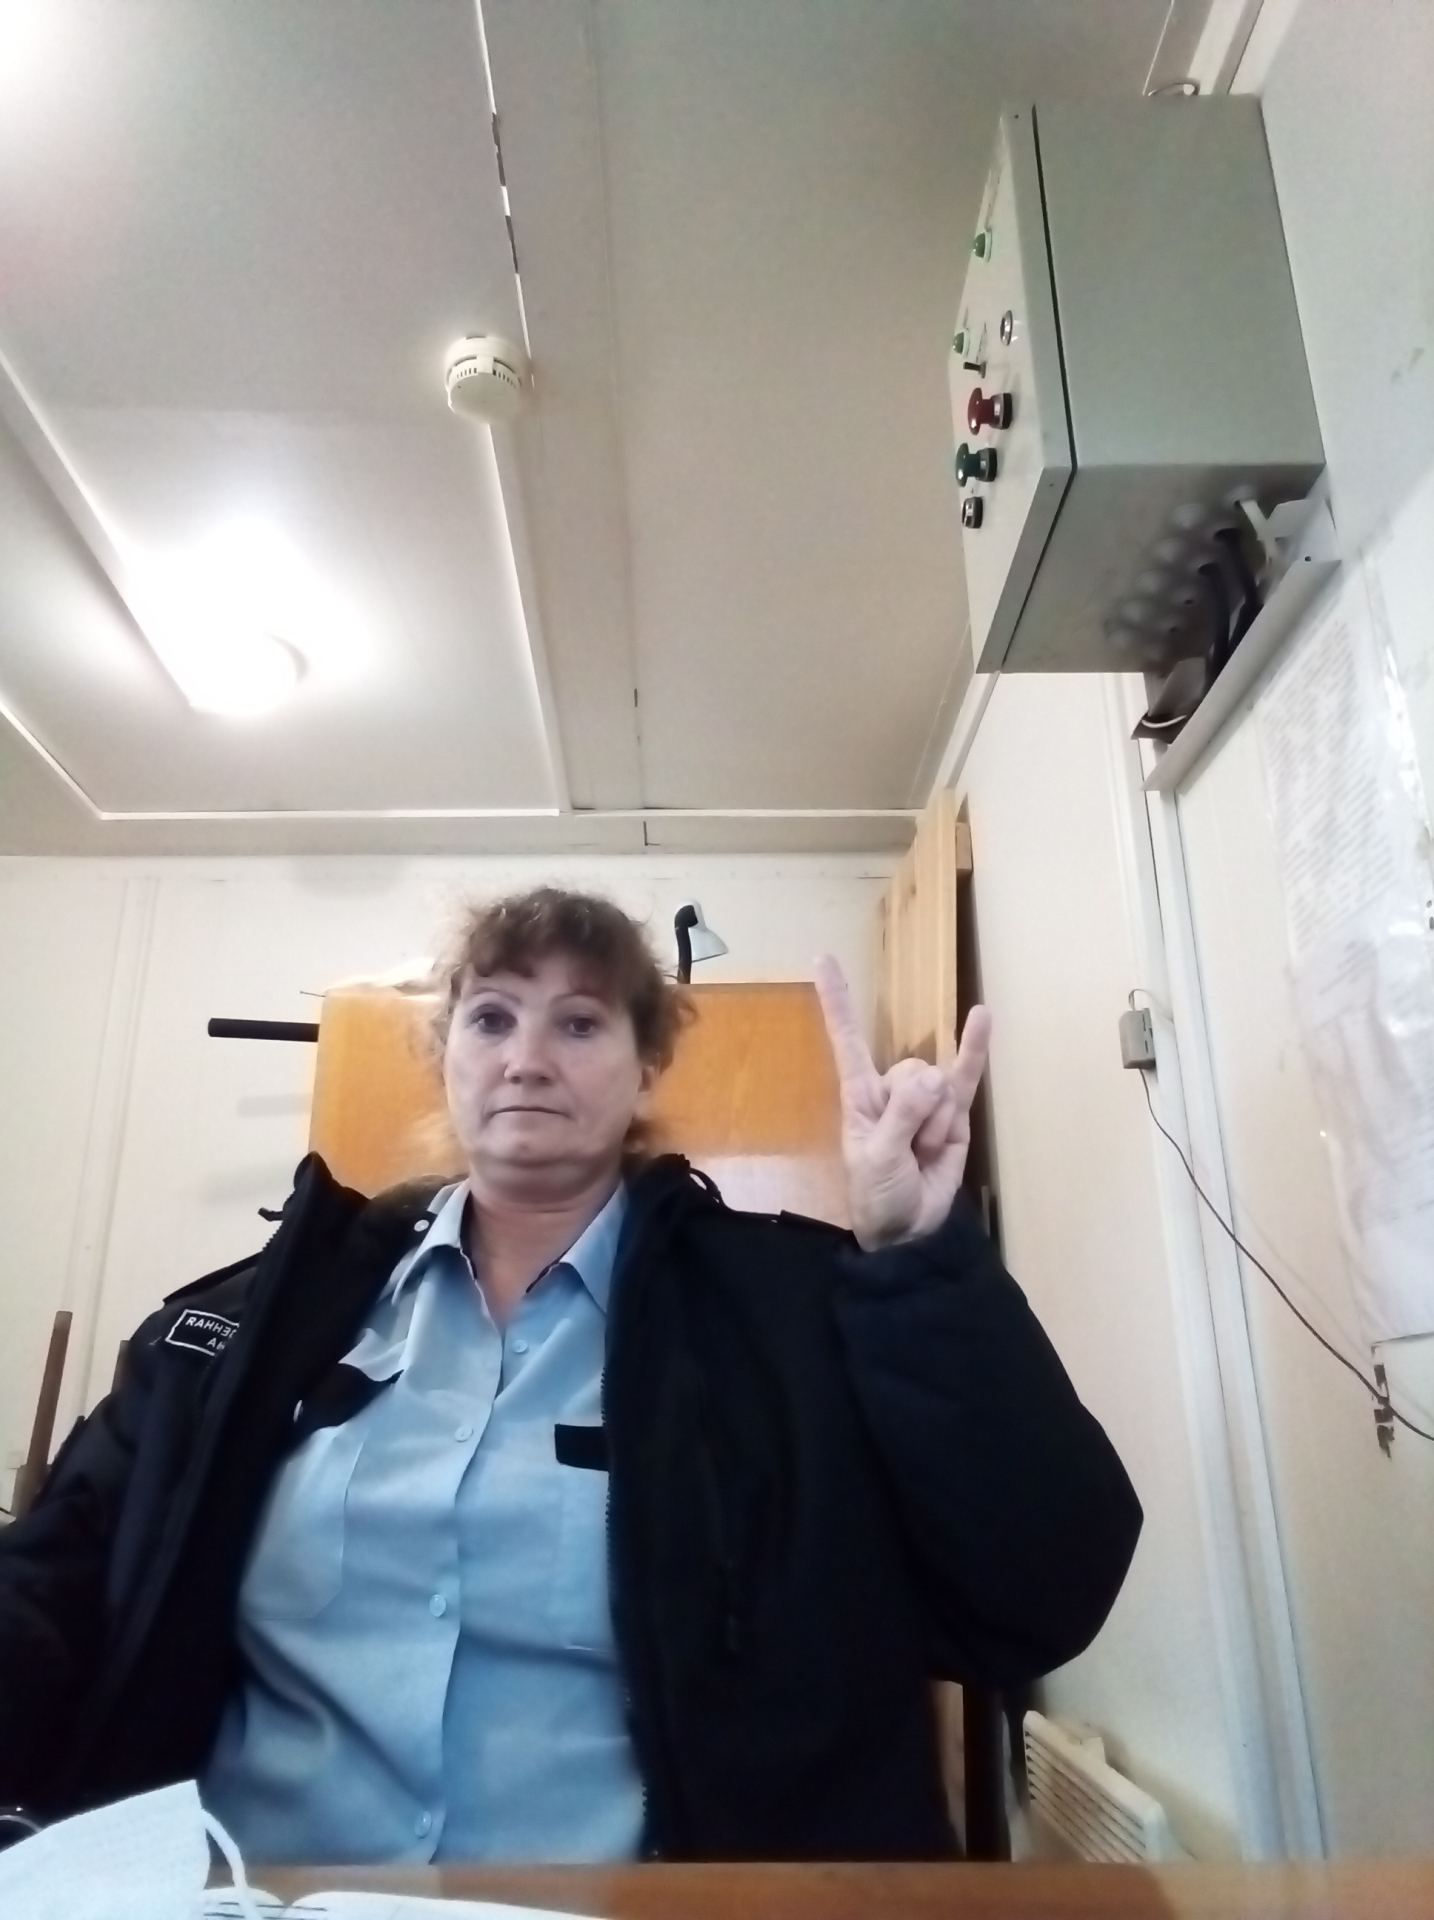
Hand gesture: rock